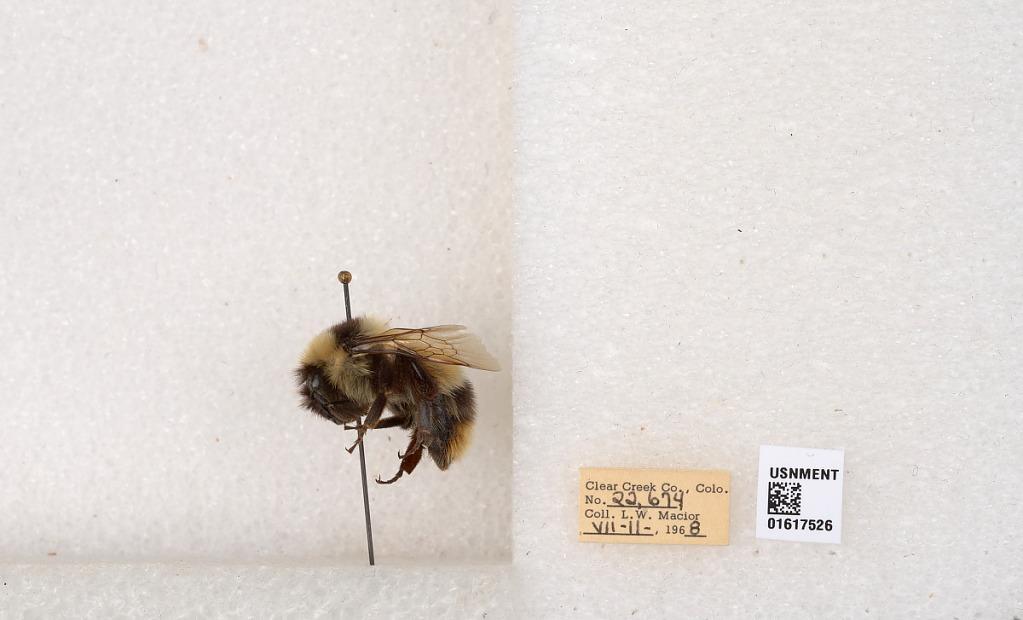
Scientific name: Bombus kirbyellus
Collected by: L. Macior
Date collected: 1968-7-11
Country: United States
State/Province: Colorado
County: Clear Creek
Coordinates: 39.6891, -105.644